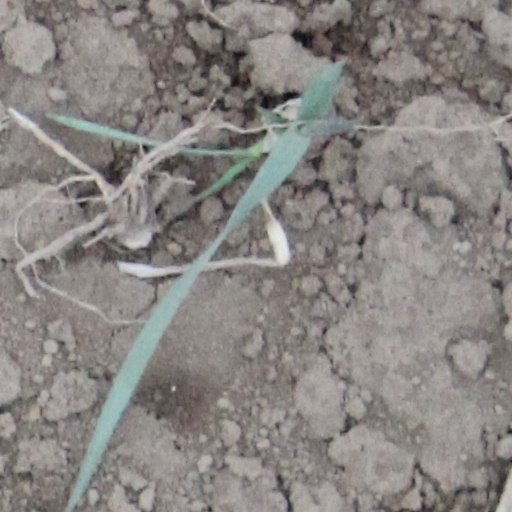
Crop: wheat